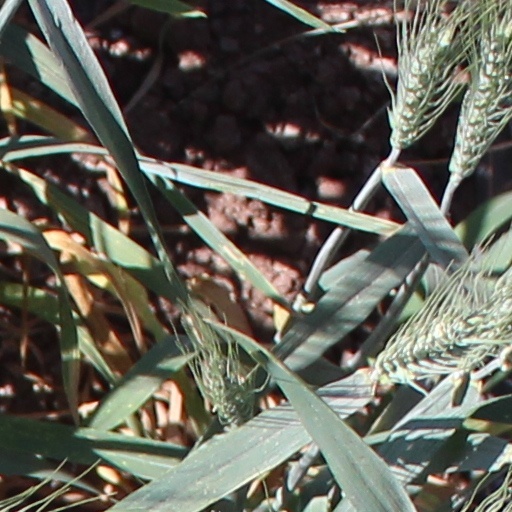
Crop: wheat